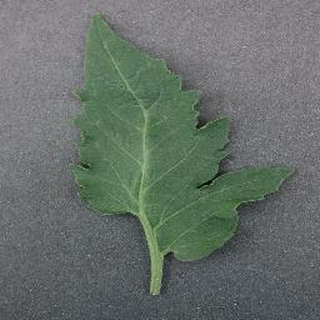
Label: healthy_tomato